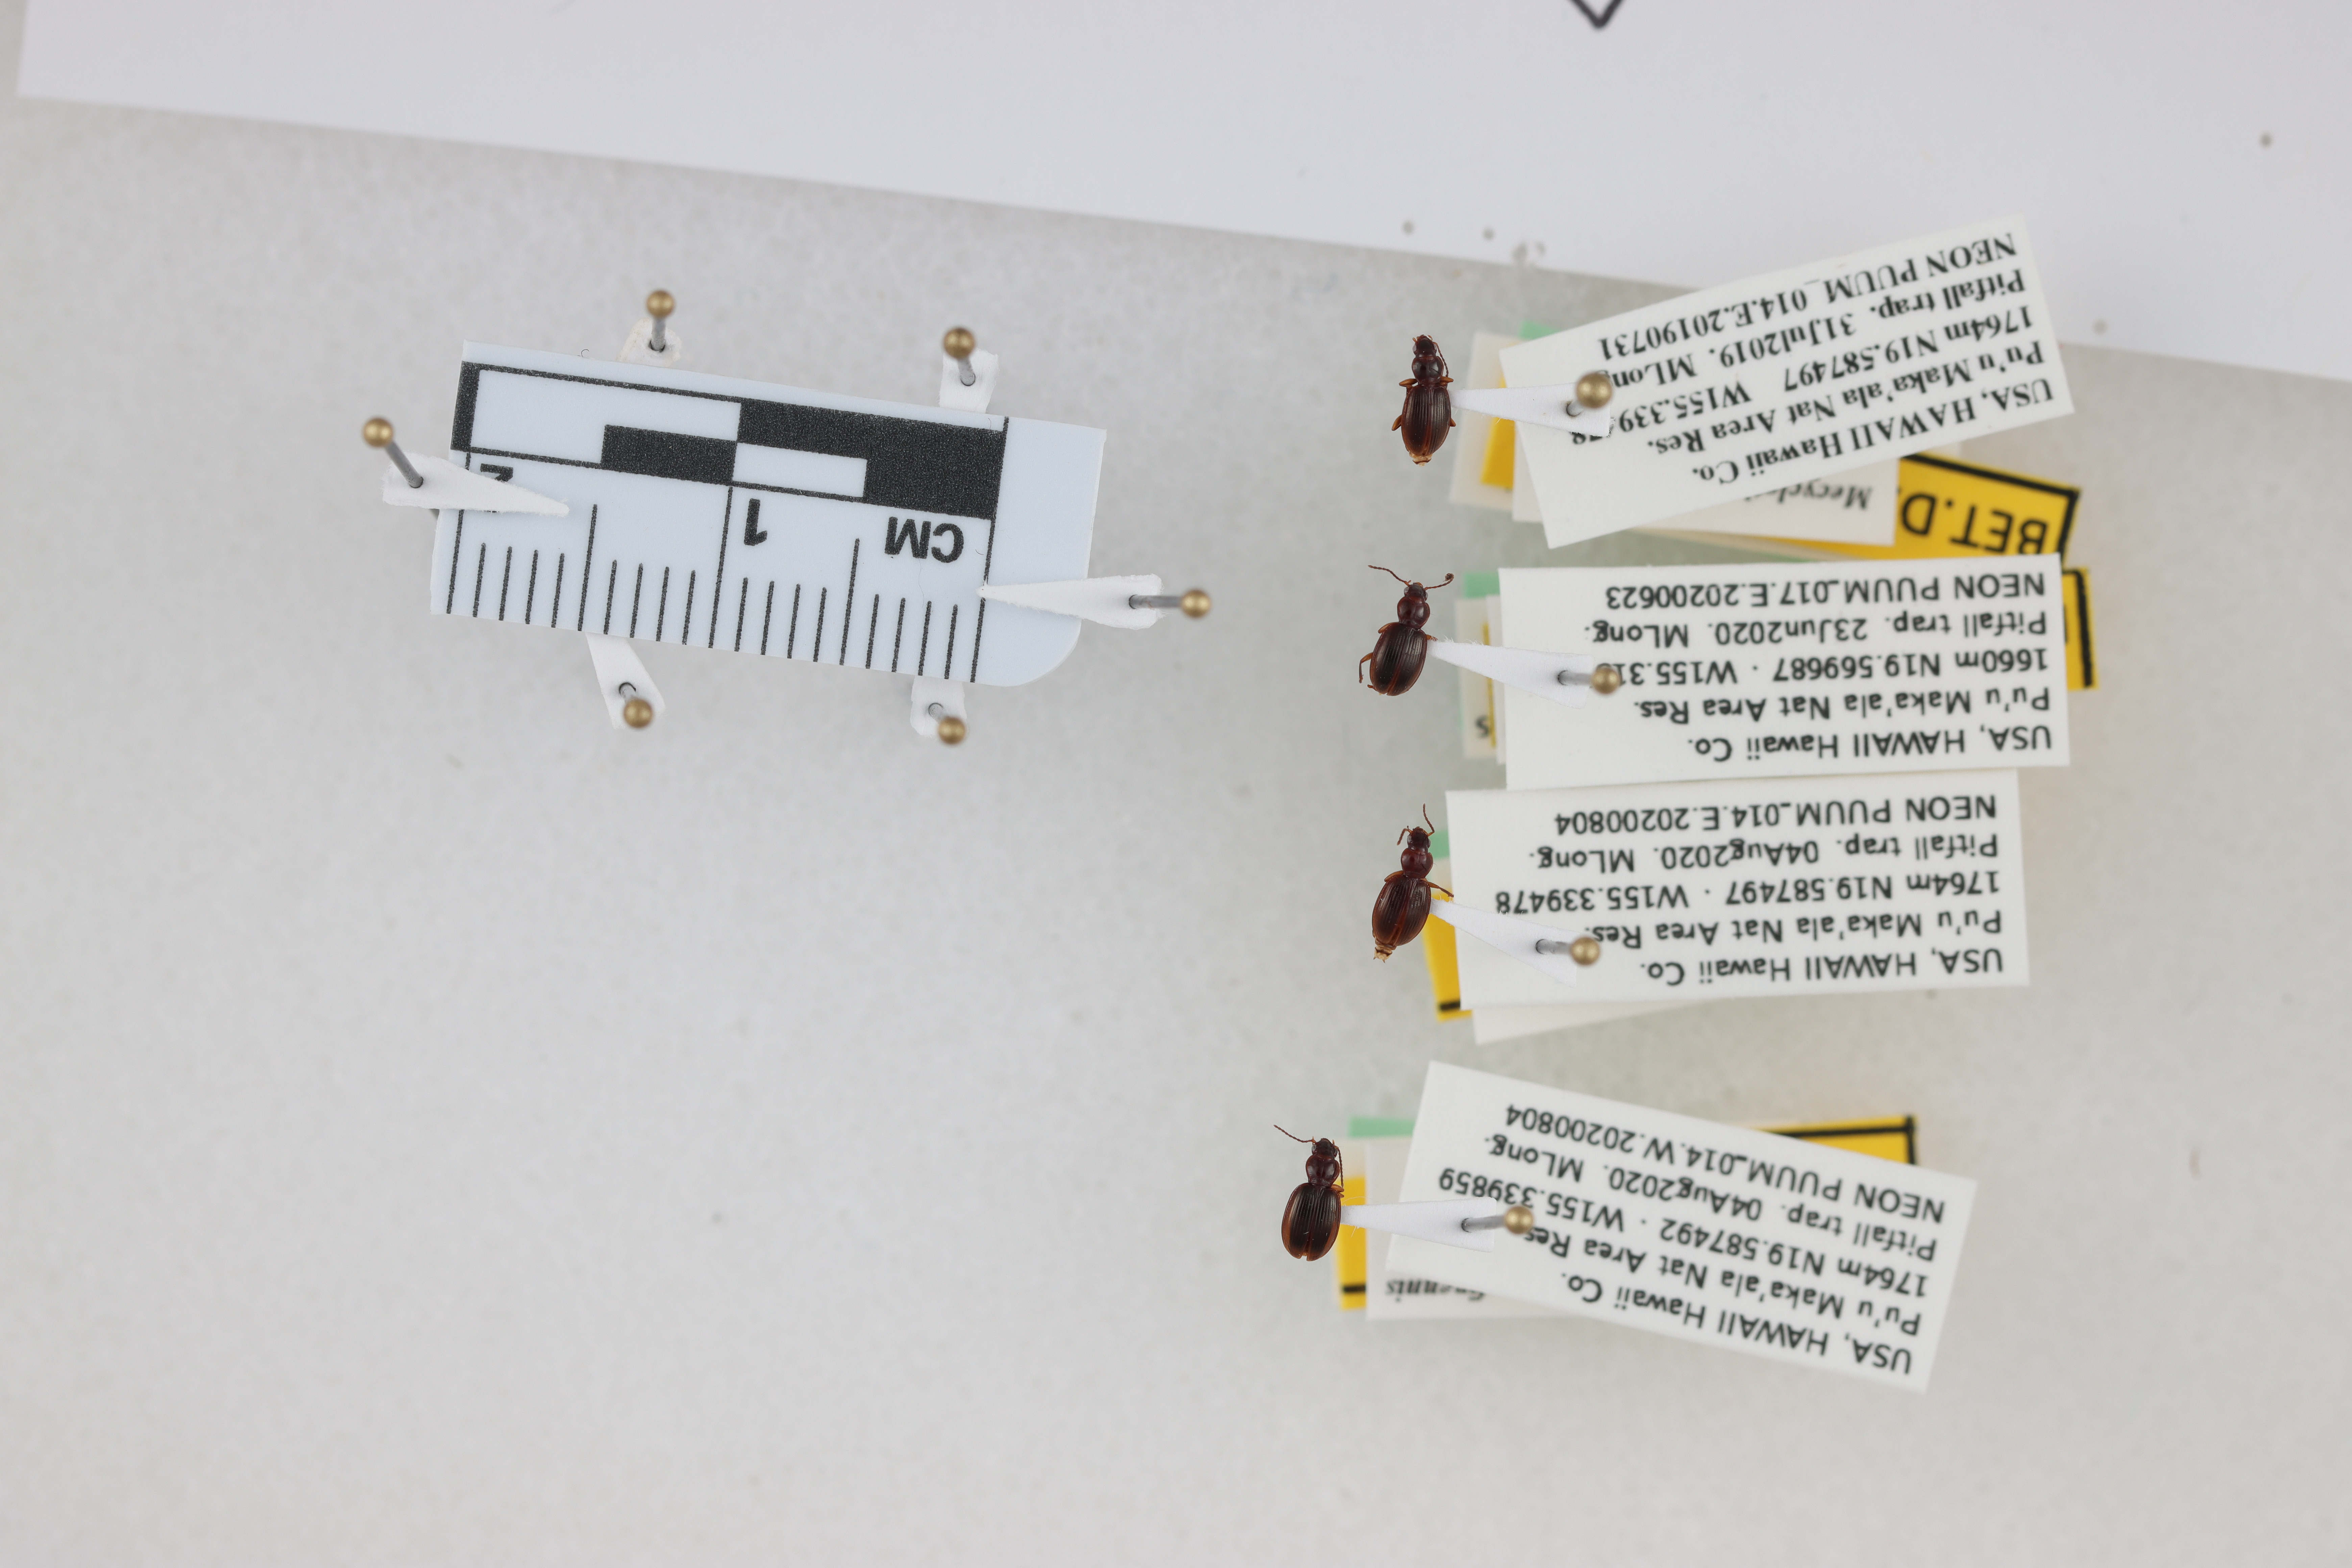
Beetle 1 — elytra length: 0.263 cm, elytra max width: 0.182 cm, basal pronotum width: 0.072 cm

Beetle 2 — elytra length: 0.269 cm, elytra max width: 0.195 cm, basal pronotum width: 0.081 cm

Beetle 3 — elytra length: 0.273 cm, elytra max width: 0.195 cm, basal pronotum width: 0.079 cm

Beetle 4 — elytra length: 0.286 cm, elytra max width: 0.213 cm, basal pronotum width: 0.081 cm